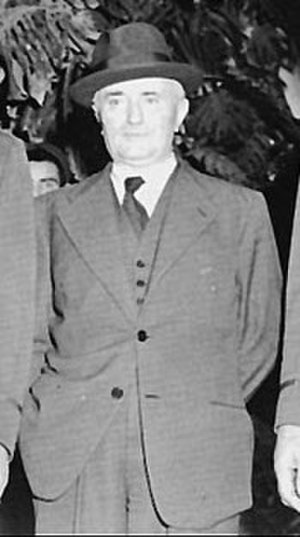
François Darlan
Darlan i Algier, den 13. november 1942.
Jean Louis Xavier François Darlan var en fransk søofficer. Darlan steg i graderne i den franske flåde og blev til sidst flådeadmiral. Han var fremtrædende i denvichy-franske regering under 2. Verdenskrig.